Henry Sambrooke Leigh

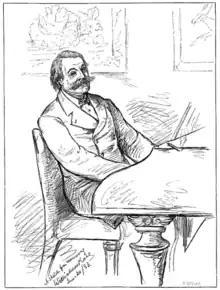
Henry Sambrooke Leigh (1883)

Leigh, son of James Mathews Leigh, was born in London on 29 March 1837. At an early age he engaged in literary pursuits. From time to time appeared collections of his lyrics, under the titles of "Carols of Cockayne", 1869 (several editions); "Gillott and Goosequill", 1871; "A Town Garland: a Collection of Lyrics", 1878; and "Strains from the Strand: Trifles in Verse", 1882. His verse was always fluent, but otherwise of very slender merit.